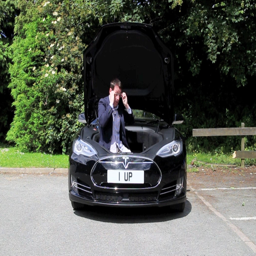
person leaves no stone unturned in his review